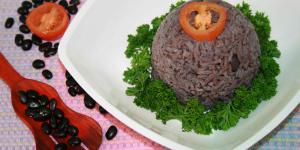
arroz con caraotas negras